Kathleen Mary Tyrer Atkinson

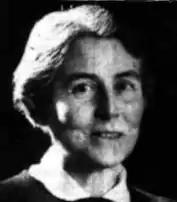
Professor Katherine Mary Tyrer Atkinson.

Kathleen Mary Tyrer Atkinson, née Chrimes (d. May 1979) was an ancient historian and archaeologist working in Britain, Greece, and Cyprus; she was the first woman professor at Queen's University Belfast, and a Fellow of the Society of Antiquaries.